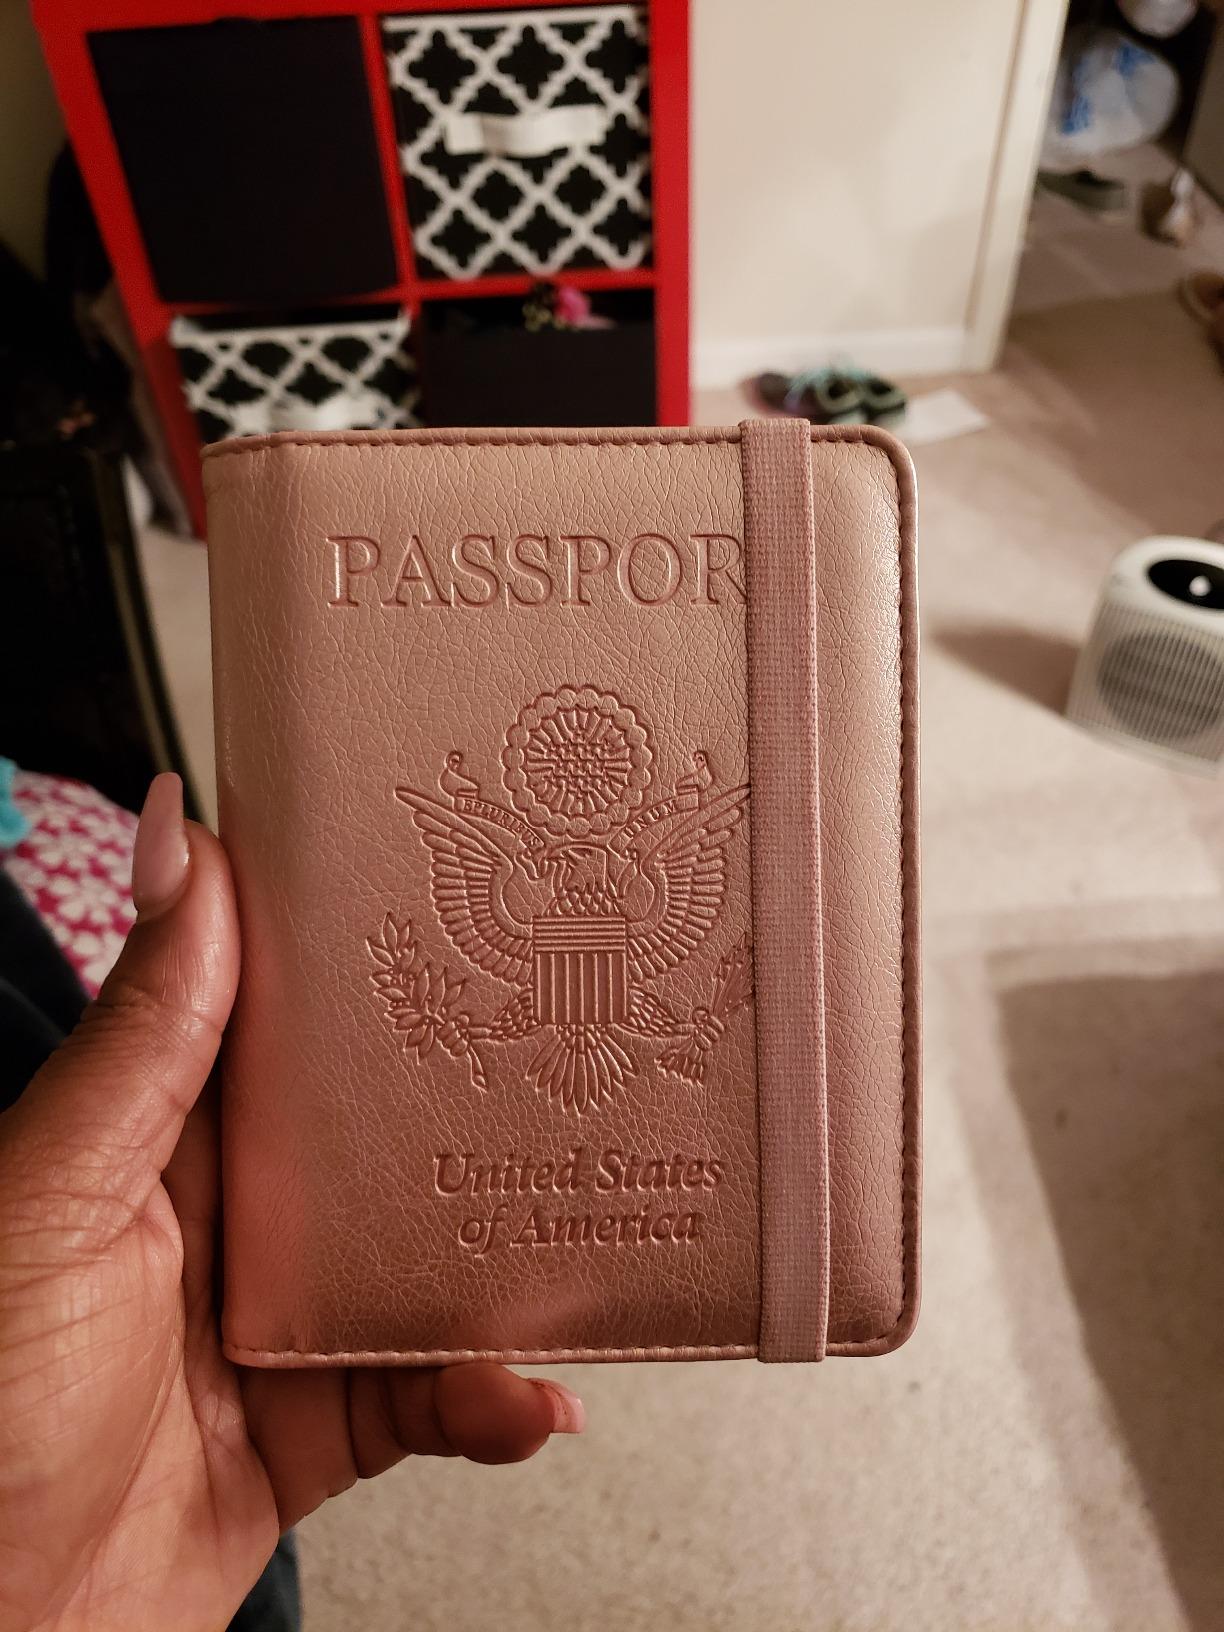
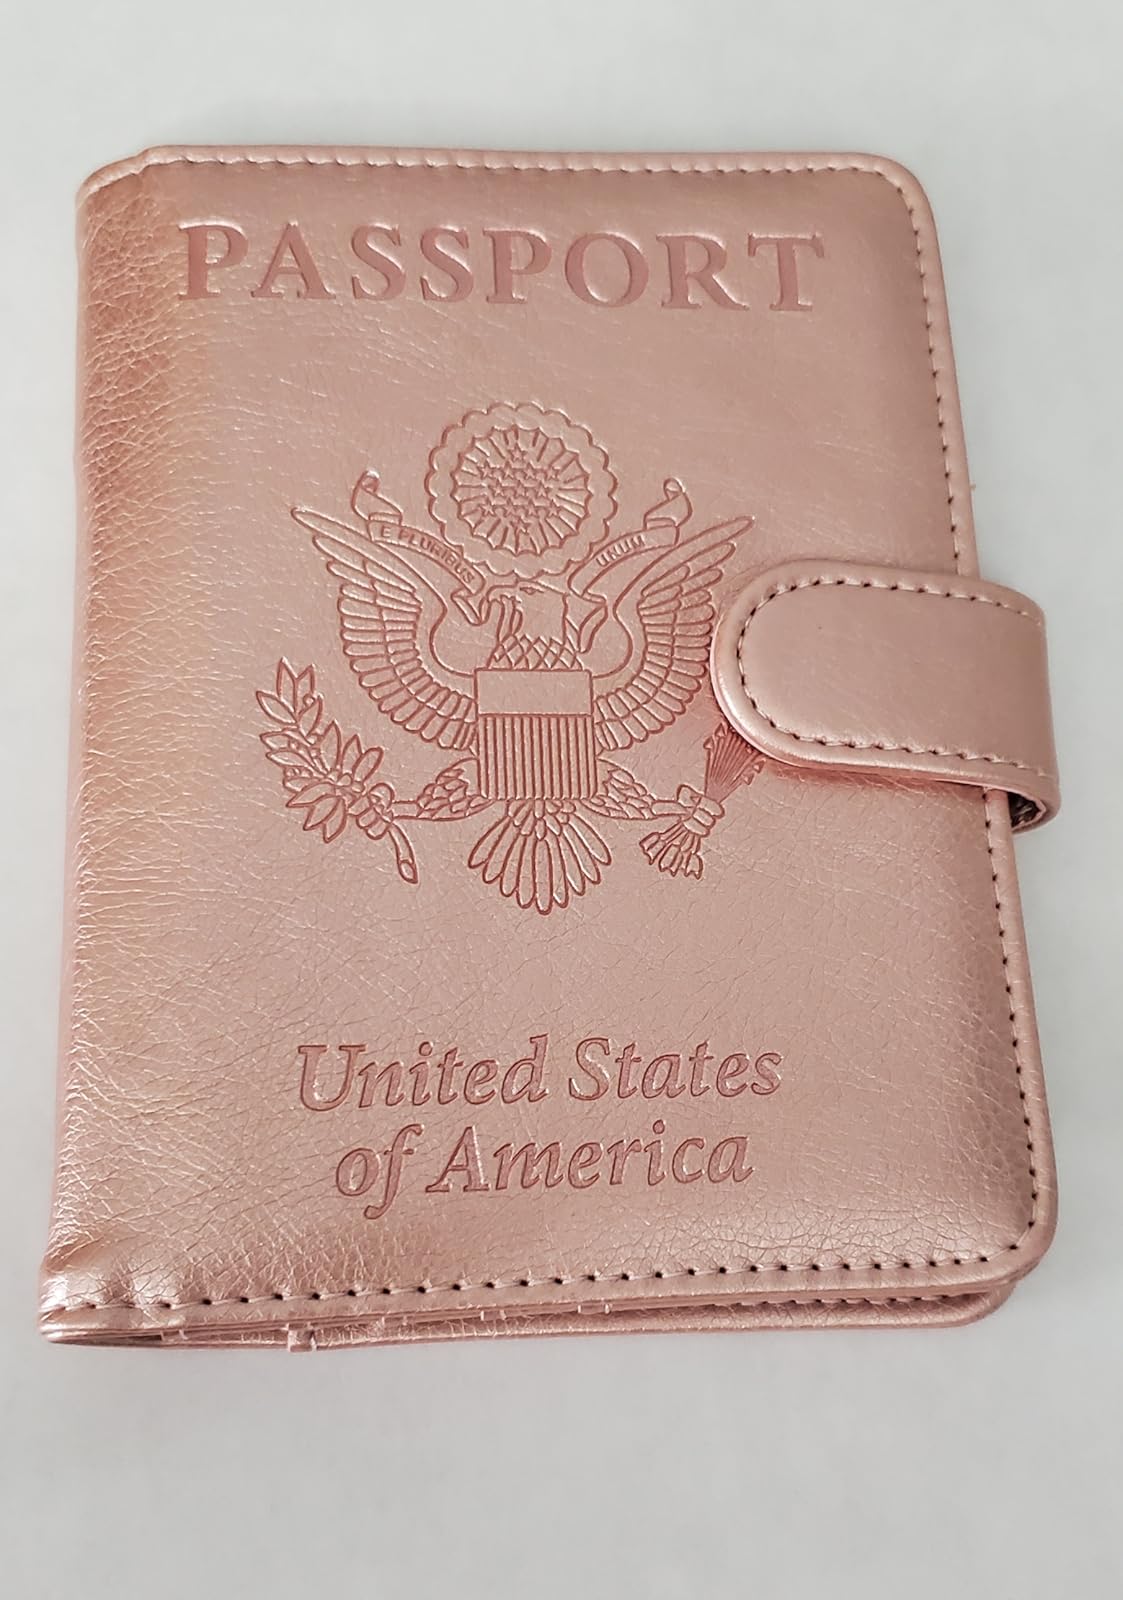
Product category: accessories_wallet
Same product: yes